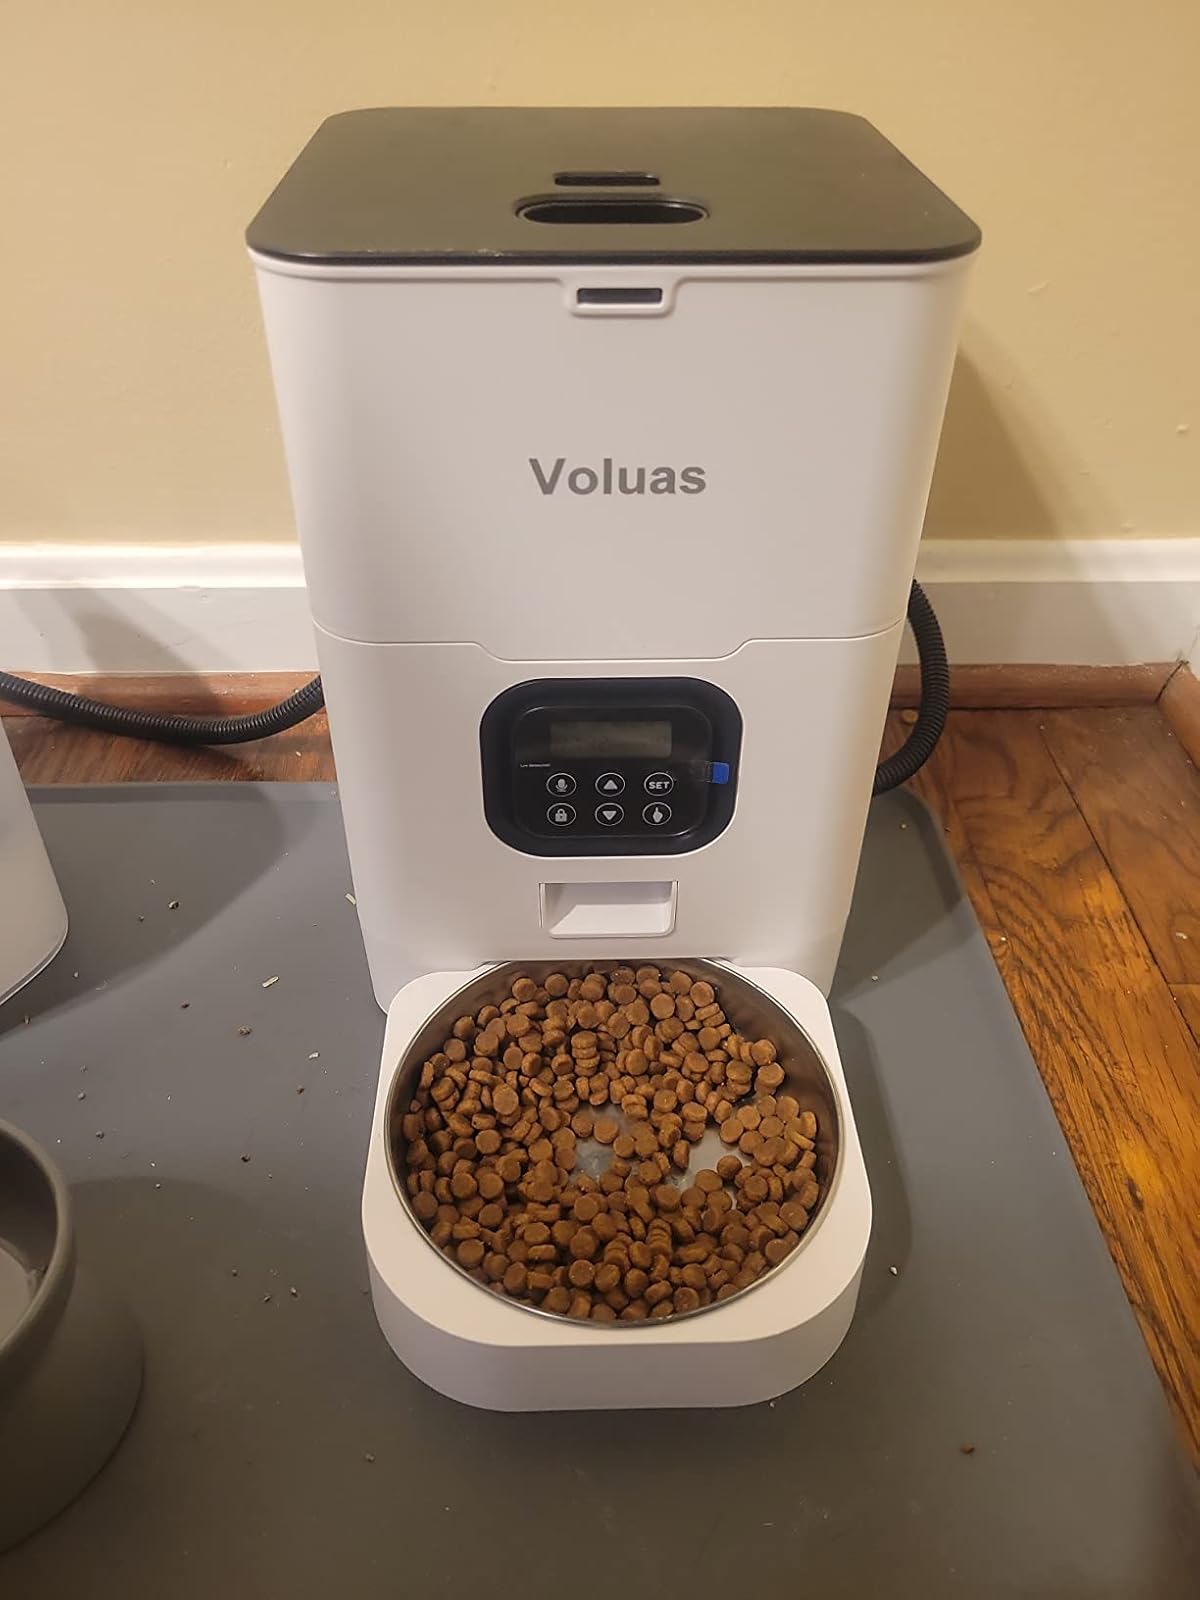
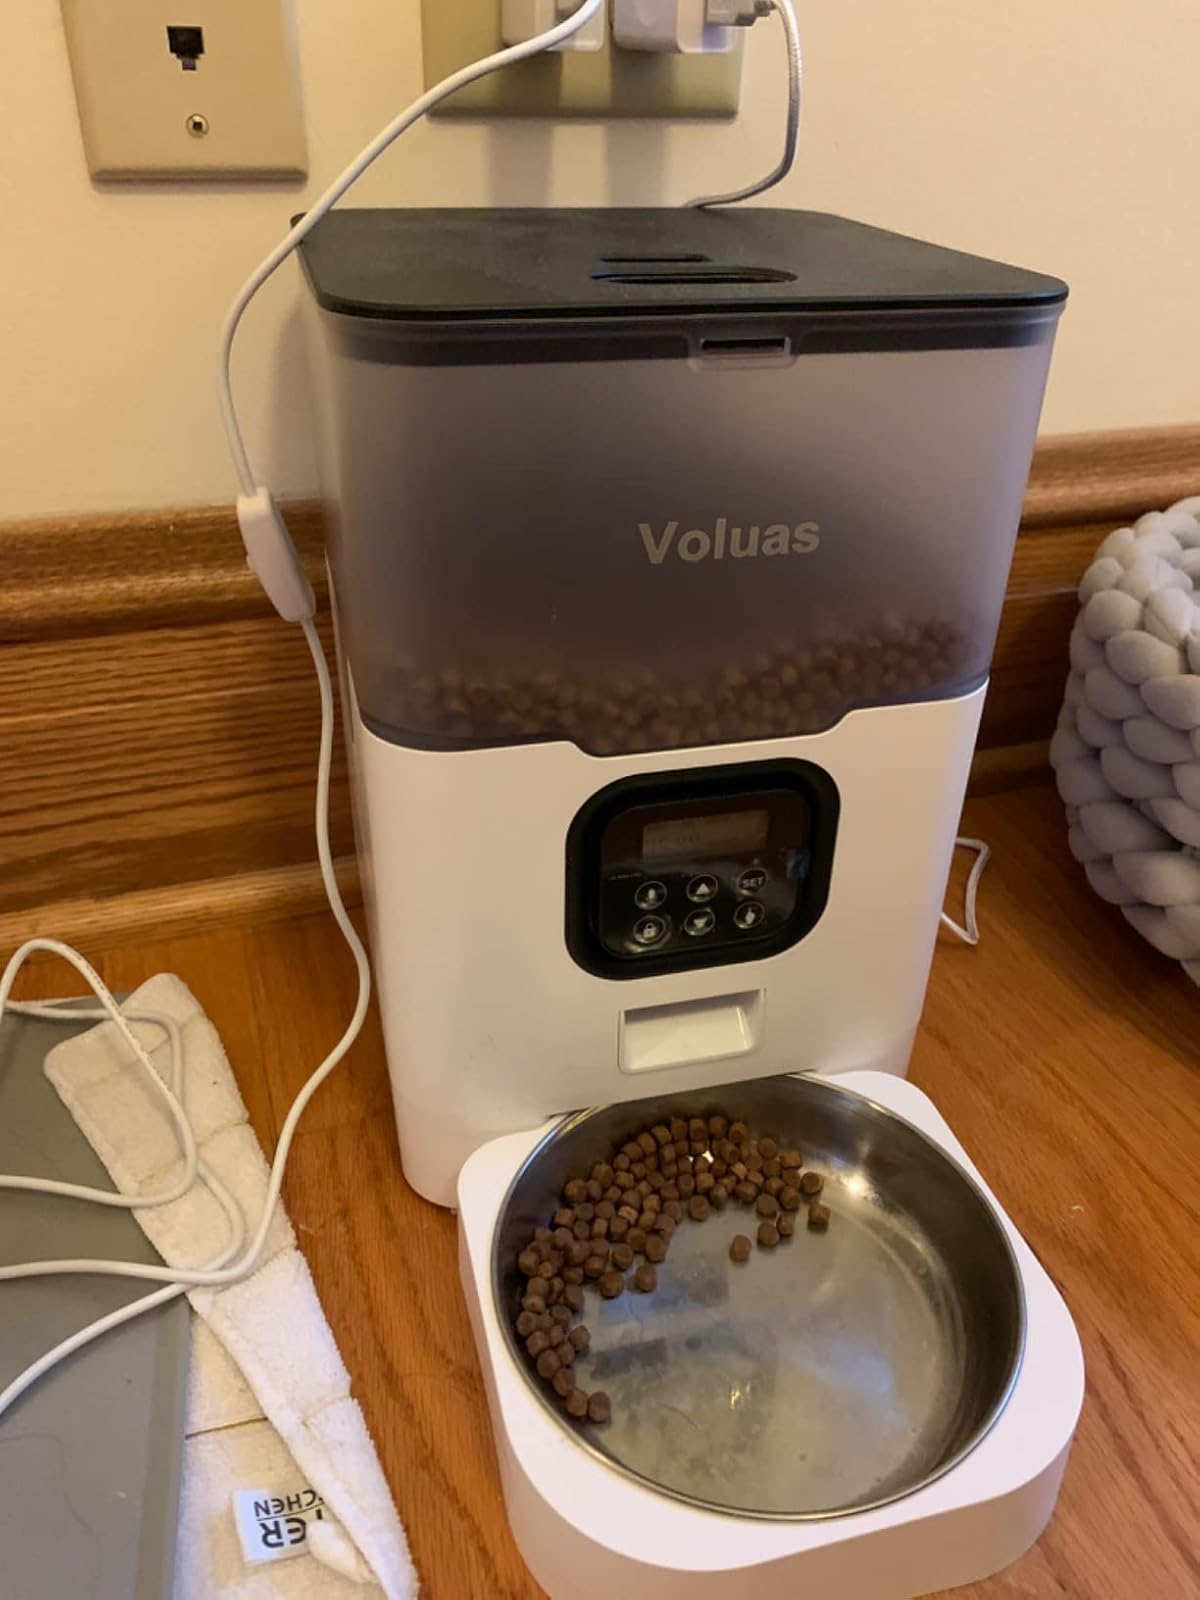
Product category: items_feeder
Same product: no